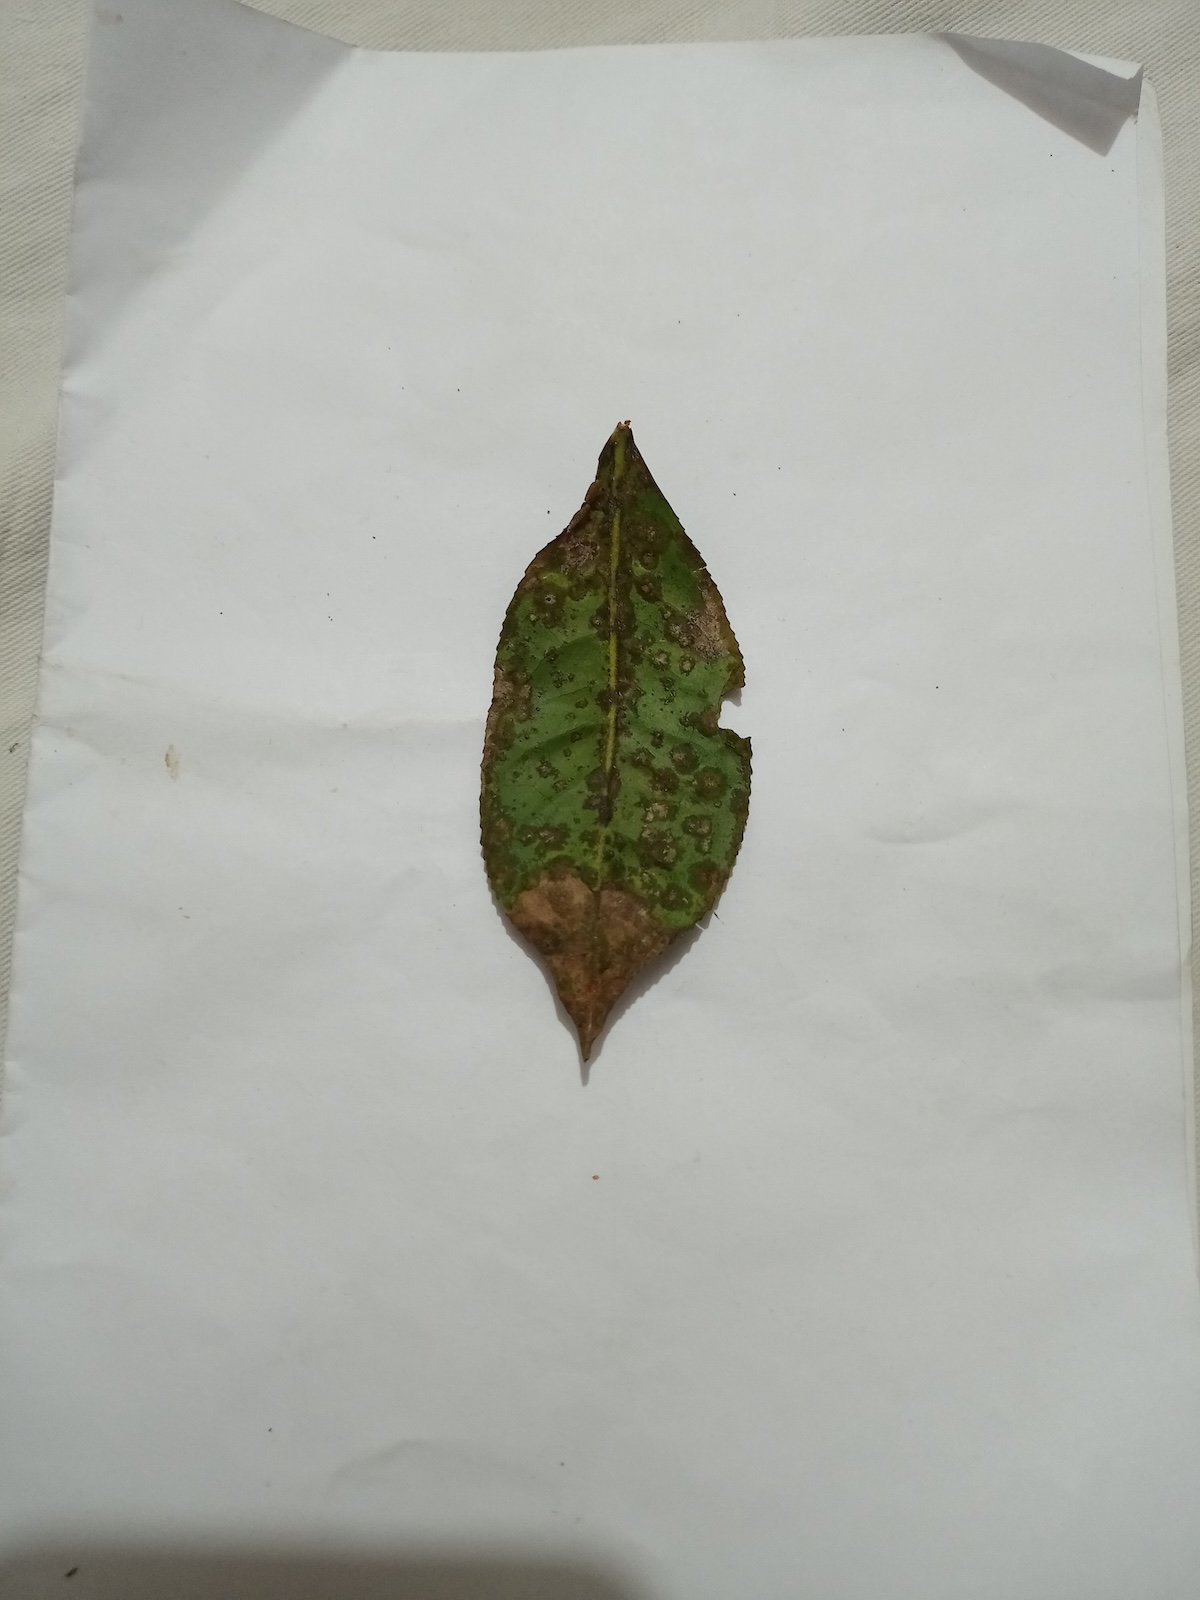
Label: Brown Blight